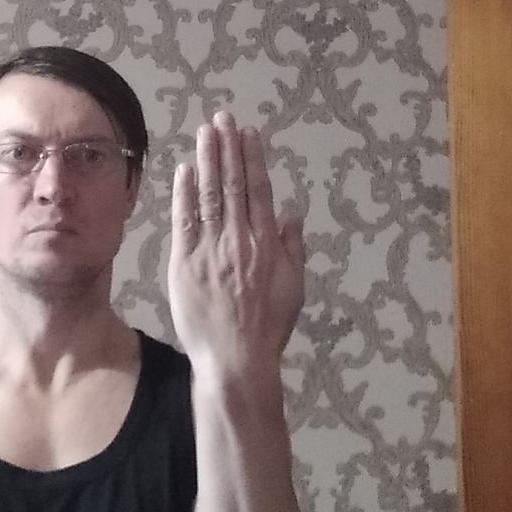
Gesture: stop_inverted